Kurów

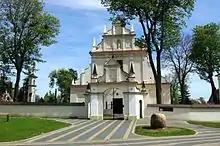
St. Michael's Church

Kurów was probably firstly mentioned in the "Gesta principum Polonorum" of Gall Anonim as "castrum Galli", what is interpreted as the "Castle of the Kurowie". The earliest historical mention of Kurów comes from a document issued in 1185, which mentions a church dedicated to Saint Giles already existing in the place. Sometime between 1431 and 1442 the village was granted city rights based on the Magdeburg Law. As a private town, it was the centre for the trade in food from the surrounding area. Several fur and leather factories were also located here. In the 16th century, Kurów was one of the centres of Calvinism, since many of the Polish Brethren settled there. By 1660, most of the inhabitants had converted to Arianism. At that time, Kurów was one of the most important urban centers of the Lublin Voivodeship in the Lesser Poland Province of Poland.